Jews

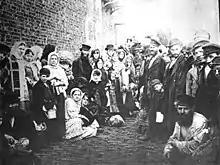
Jews fleeing pogroms, 1882

Western Europe's largest Jewish community, and the third-largest Jewish community in the world, can be found in France, home to between 483,000 and 500,000 Jews, the majority of whom are immigrants or refugees from North African countries such as Algeria, Morocco, and Tunisia (or their descendants). The United Kingdom has a Jewish community of 292,000. In Eastern Europe, the exact figures are difficult to establish. The number of Jews in Russia varies widely according to whether a source uses census data (which requires a person to choose a single nationality among choices that include "Russian" and "Jewish") or eligibility for immigration to Israel (which requires that a person have one or more Jewish grandparents). According to the latter criteria, the heads of the Russian Jewish community assert that up to 1.5 million Russians are eligible for aliyah. In Germany, the 102,000 Jews registered with the Jewish community are a slowly declining population, despite the immigration of tens of thousands of Jews from the former Soviet Union since the fall of the Berlin Wall. Thousands of Israelis also live in Germany, either permanently or temporarily, for economic reasons.